Rhodesian White People's Party

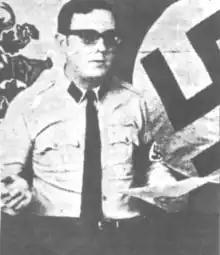
Ken Rodger in 1970

The Rhodesian White People's Party (RWPP) was a Rhodesian neo-Nazi political party led by James Kenneth "Ken" Rodger and the organizing secretary Frederick Lewis. The movement was founded in Bulawayo on 30 January 1976; it mainly inspired the American Nazi Party and later with it the National Socialist White People's Party to prevent the black rule in Rhodesia. It was outlawed in November 1976 by the government of Ian Smith for anti-Semitic incidents by US citizens who were members of the party against the Bulawayo Hebrew Congregation. Among the expelled citizens were the neo-Nazis Eric Thompson and Harold Covington. This political party was the only one of the World Union of National Socialists that was active in Africa. Its main activity was distributing Nazi literature and harassing Jews in the area. The group has been described by the Bishop Heinrich Karlen as having the "Nazi mentality of the superman."